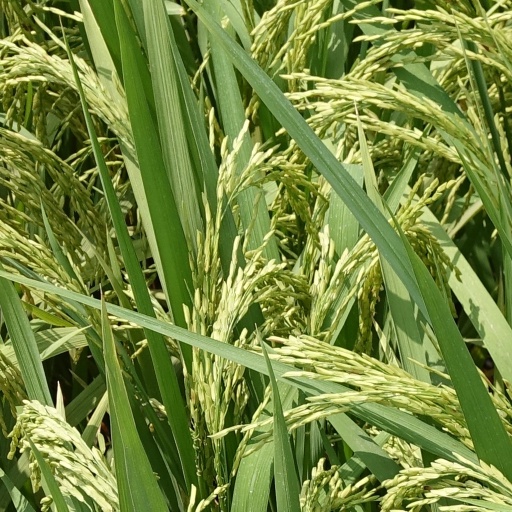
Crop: rice